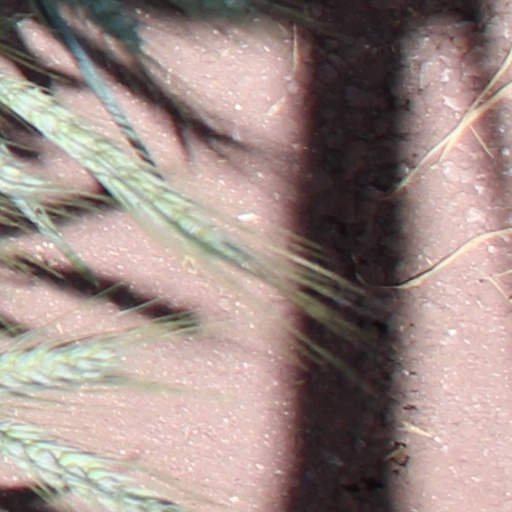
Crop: wheat